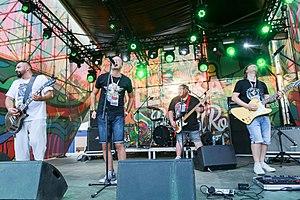
Wszyscy Byliśmy Harcerzami au Pol'and'Rock Festival de 2018.